Reis Veloso

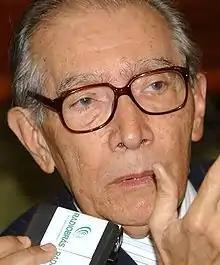
João Paulo dos Reis Veloso

João Paulo dos Reis Veloso (12 July 1931, Parnaíba – 19 February 2019, Rio de Janeiro) was a Brazilian economist and politician who served as Minister of Planning between 1969 and 1979, and also as President of the Institute of Applied Economic Research.